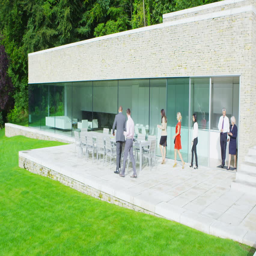
diverse business group take their seats for an outdoor meeting outside contemporary building set in natural landscape .